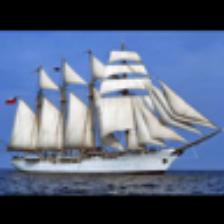
Label: NonHuman